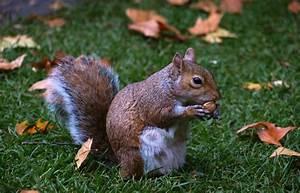
squirrel